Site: brandenburg
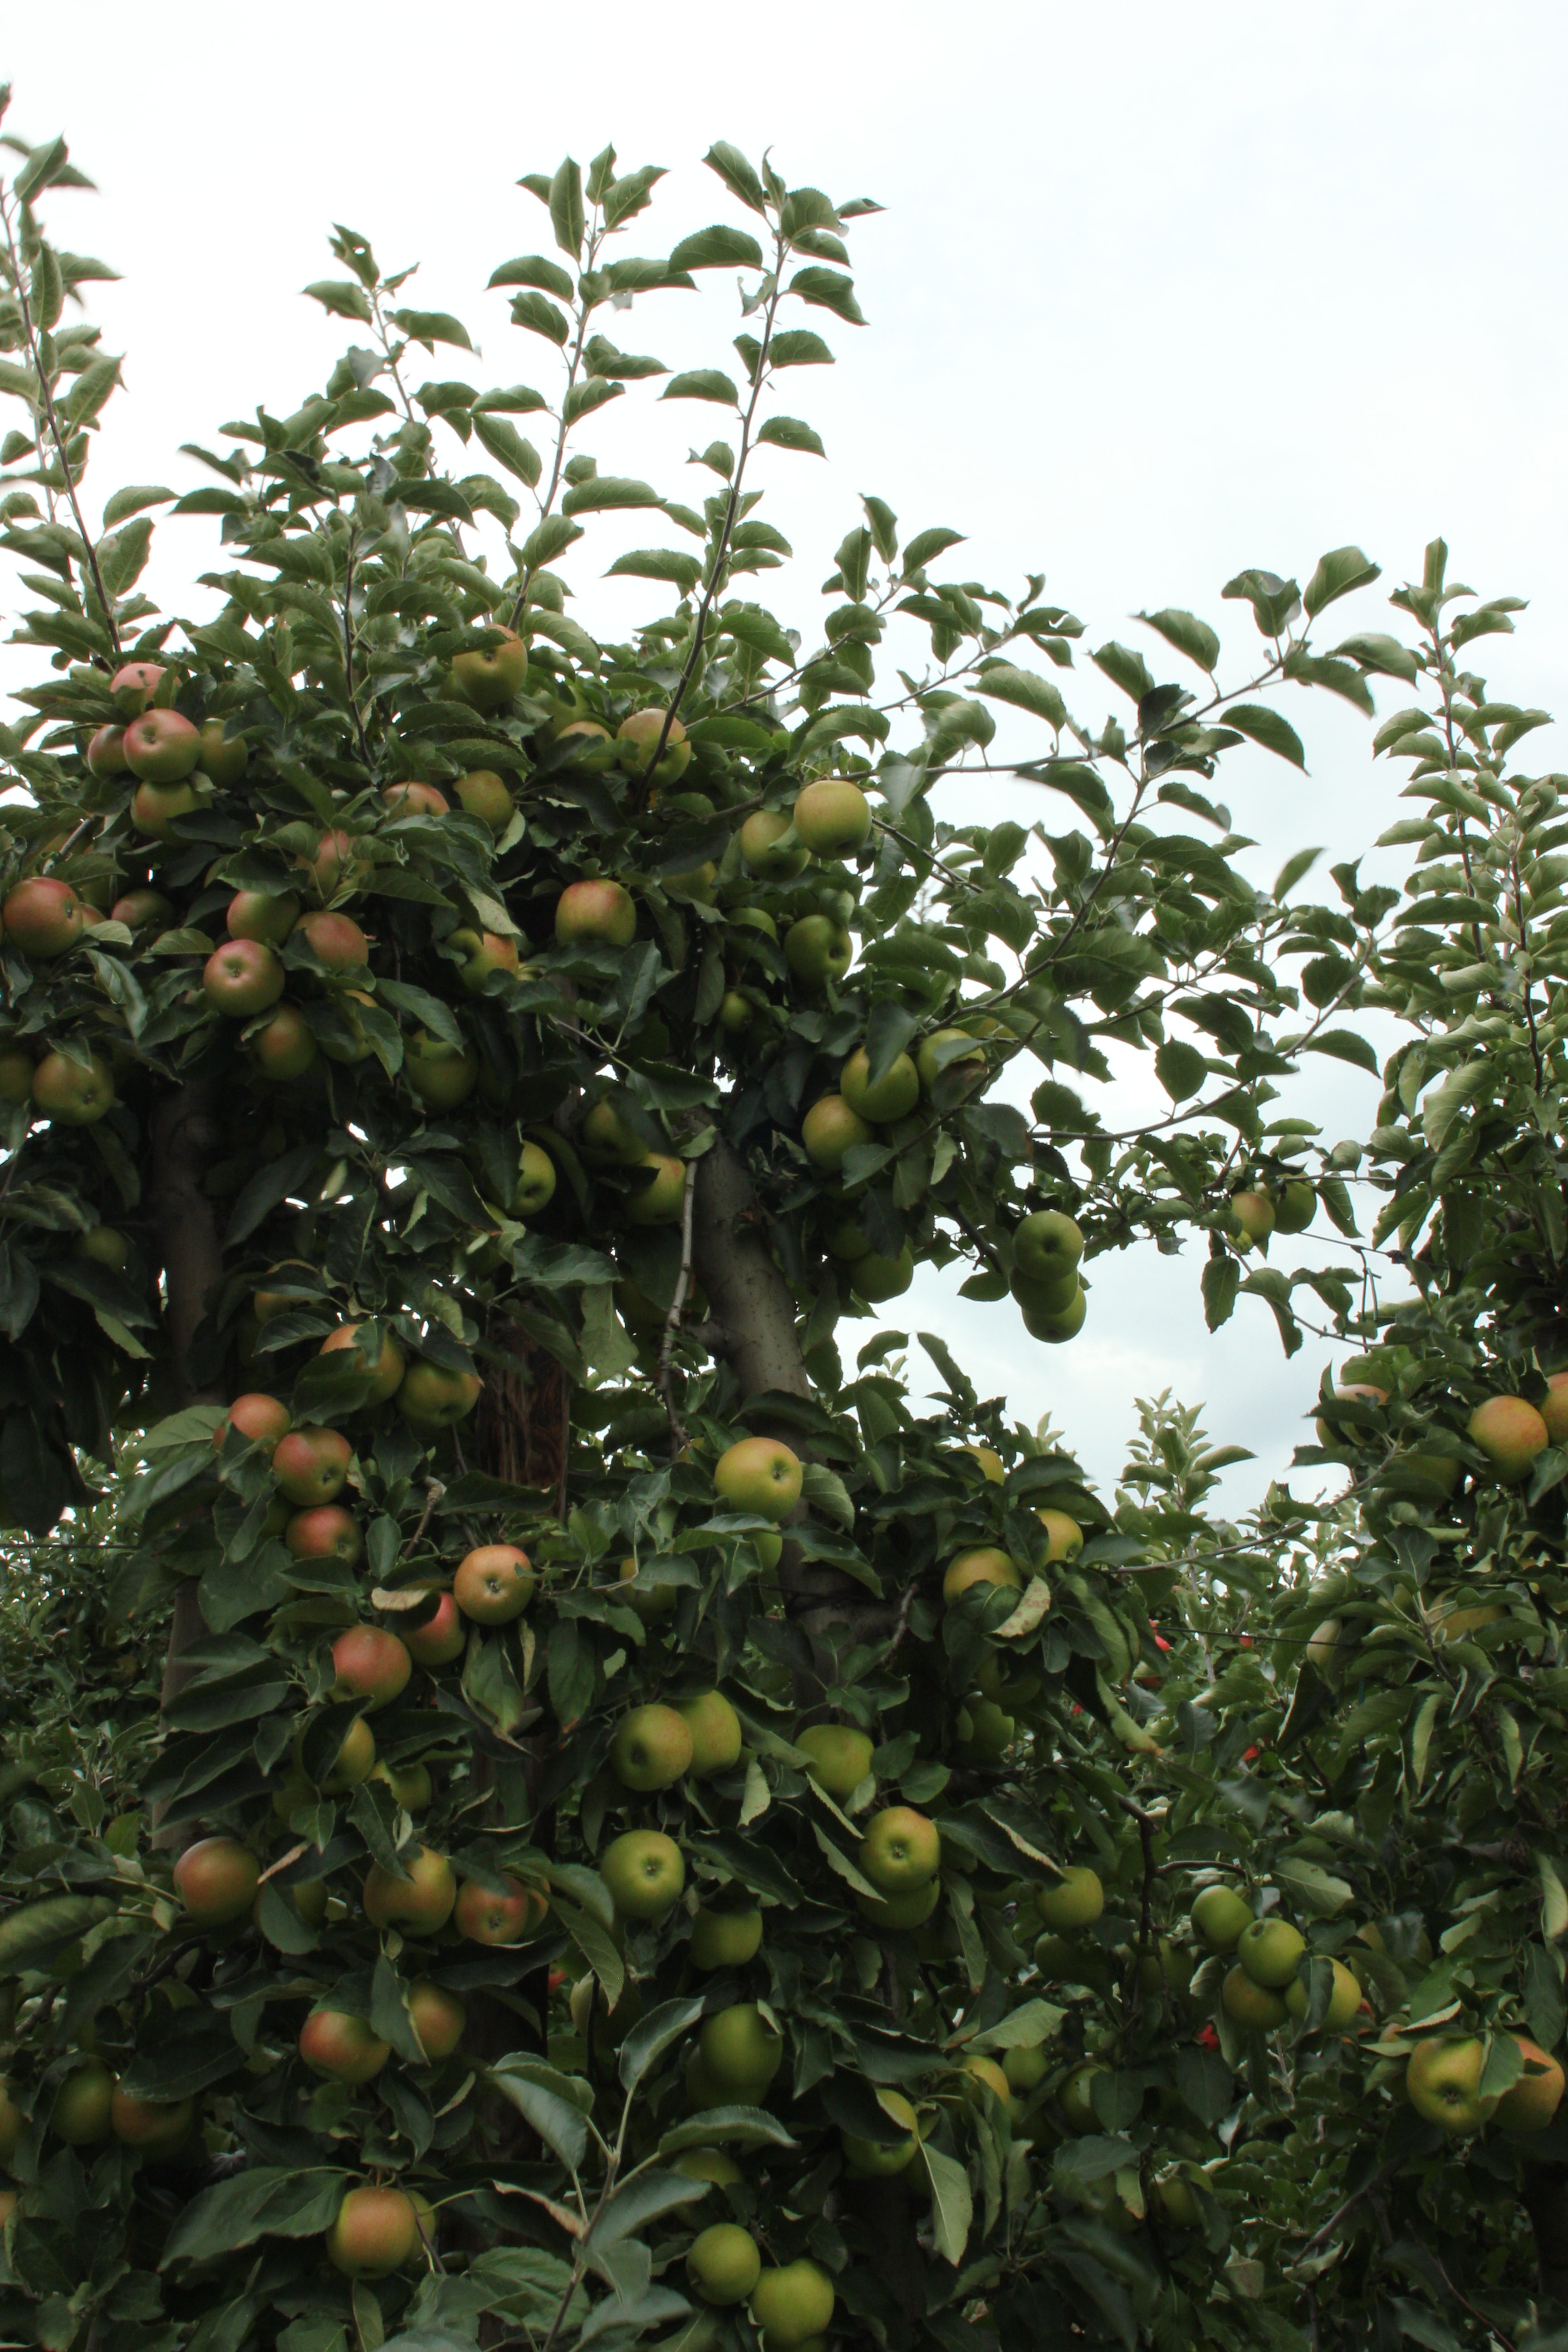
Growth stage (BBCH 87): Maturity of fruit and seed